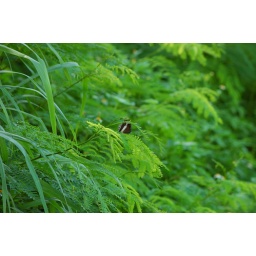
butterfly in green